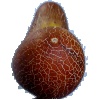
Label: Cucumber Ripe 1